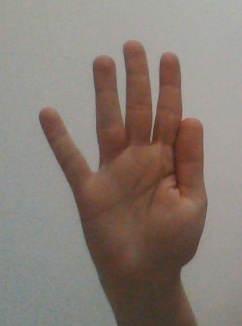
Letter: sheen